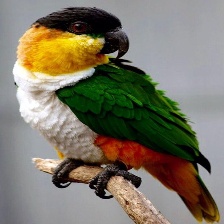
Species: BLACK HEADED CAIQUE
Scientific name: PIONITES MELANOCEPHALUS